Sir Francis Bernard, 1st Baronet

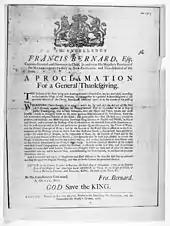
Proclamation for a General Thanksgiving, issued by Governor Bernard, November 1766

Bernard's wife was cousin to Lord Barrington, who became a Privy councillor in 1755. Probably through his connections to Barrington and the Pownalls, he secured an appointment as governor of the Province of New Jersey on 27 January 1758, a post that became available upon the death of Jonathan Belcher. Leaving some of his children with relatives, the couple sailed for North America with four of their children, arriving at Perth Amboy on 14 June 1758.